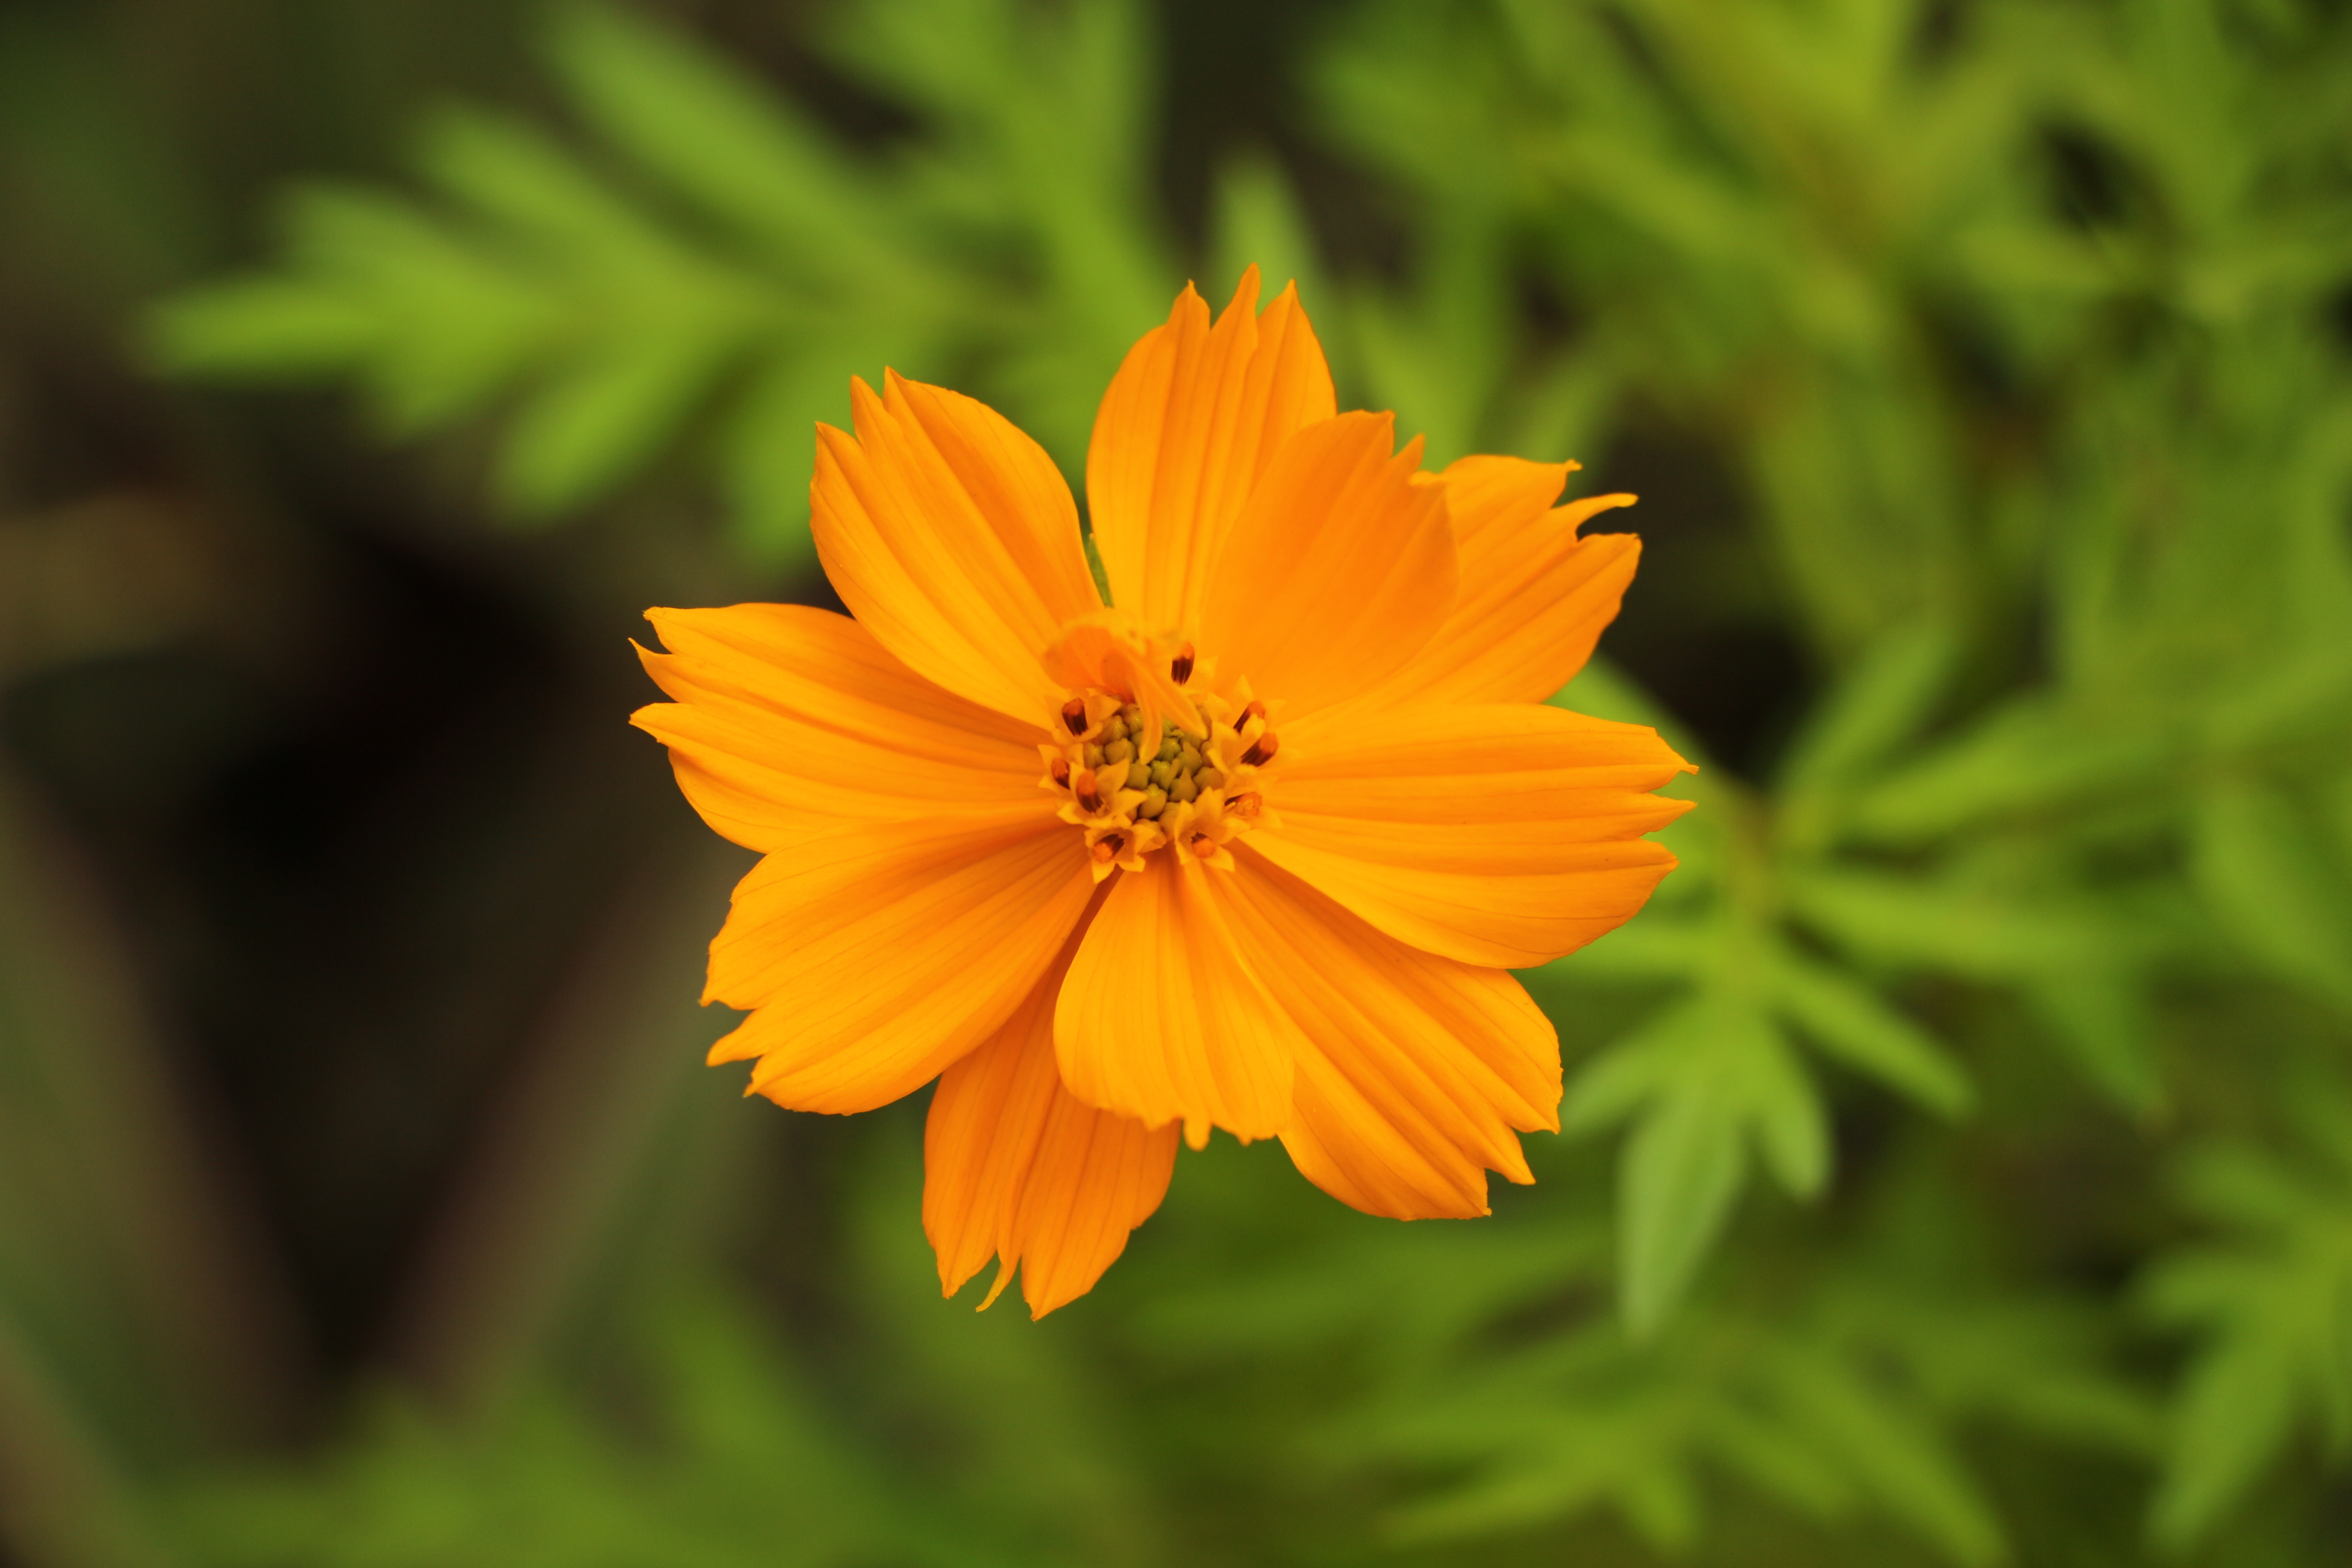
flower, flowering plant, petal, sulfur cosmos, plant, yellow, daisy family, orange, Cosmos caudatus, cosmos, Euryops pectinatus, wildflower, garden cosmos, sand coreopsis, asterales, calendula, annual plant, Zinnia angustifolia, pollen, Guizotia abyssinica, perennial plant